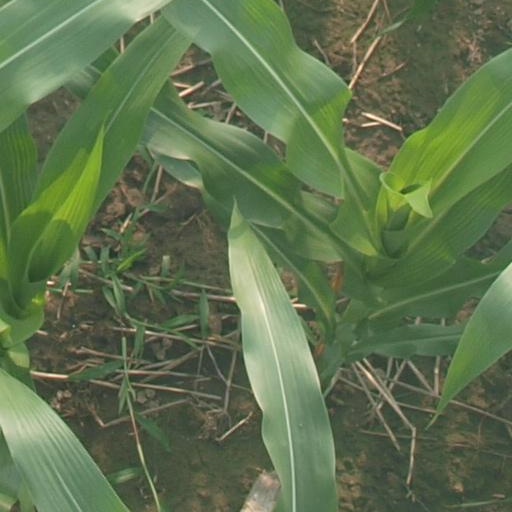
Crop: maize; corn